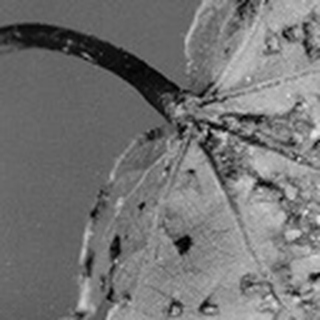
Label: cotton_bacterial_blight